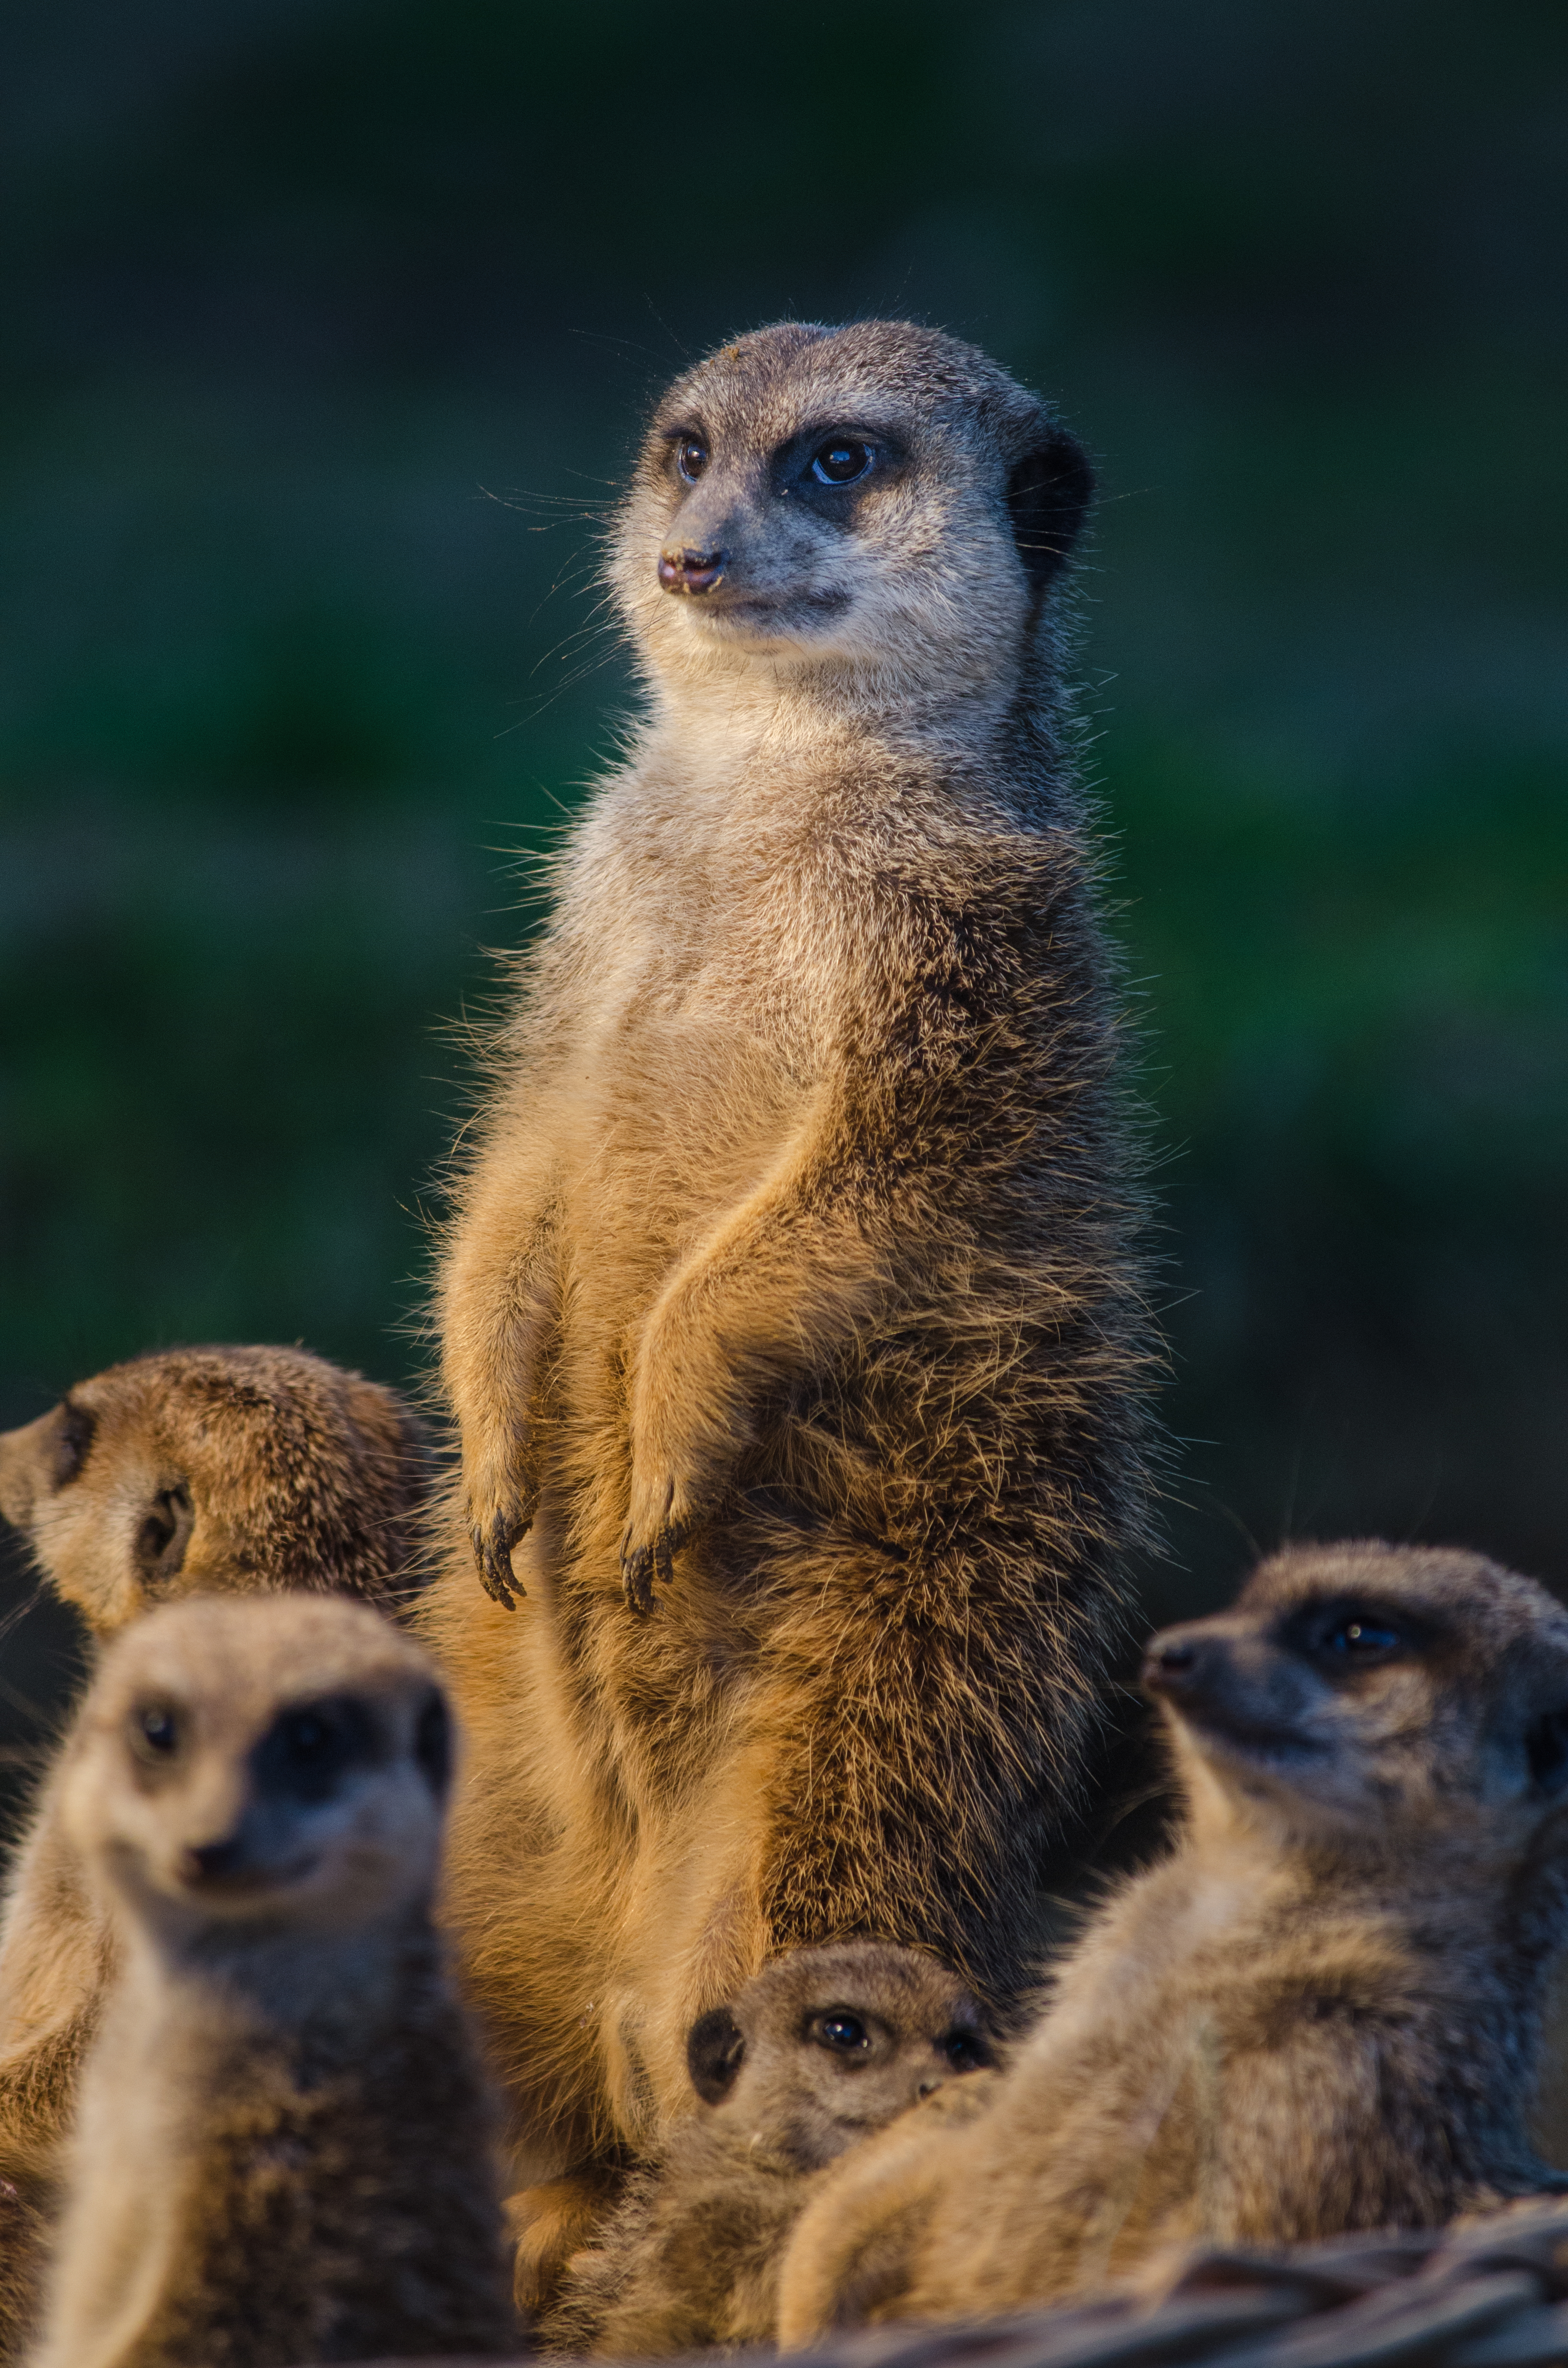
bokeh, animal, cute, wildlife, zoo, mammal, nikon, fauna, whiskers, vertebrate, tier, adorable, d7000, niedlich, tierpark, meerkat, erdmnnchen, mongoose